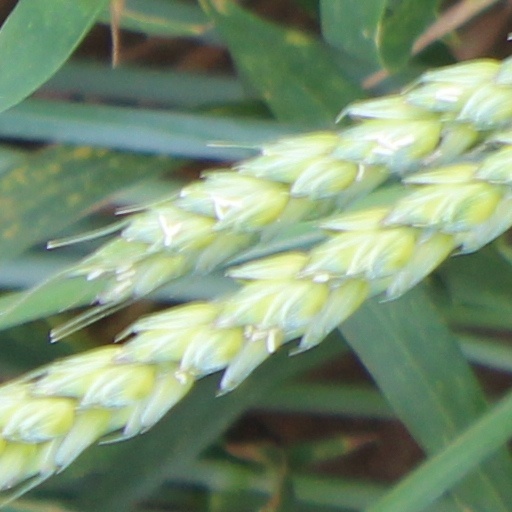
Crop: wheat